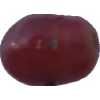
Label: pink_grape